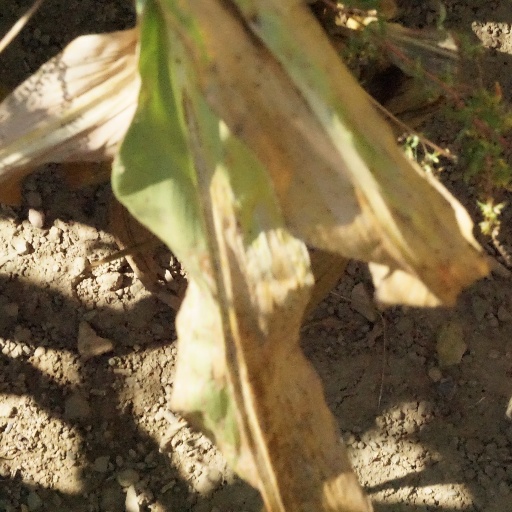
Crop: maize; corn